Question: How many oranges are not in the bowl?
Tambaya: Nawane adadin lemun da basa cikin kwanon?
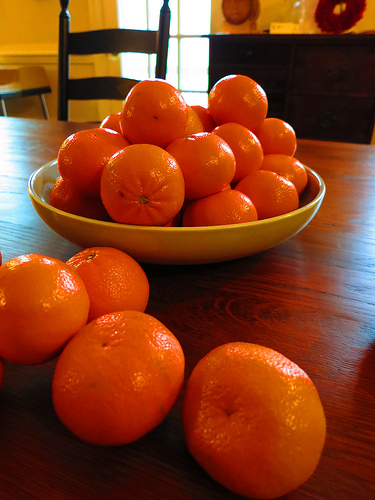
Answer: 4
Amsa: 4